Bible translations into the languages of Hawaii

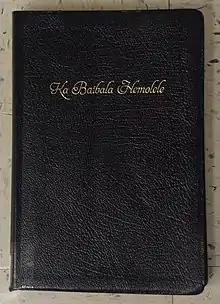
"Ka Baibala Hemolele" (the Holy Bible), the Hawaiian language Bible (as re-published in 2018)

A Hawaiian language translation was completed by New England Christian missionaries including Reverends Hiram Bingham, Asa Thurston, Lorrin Andrews, and Sheldon Dibble from 1800-1850. The Gospels (Matthew, Mark, Luke, and John) were translated in 1828. The rest of the New Testament was translated in 1832, the Old Testament was translated in 1839, and the translation was revised in 1868.